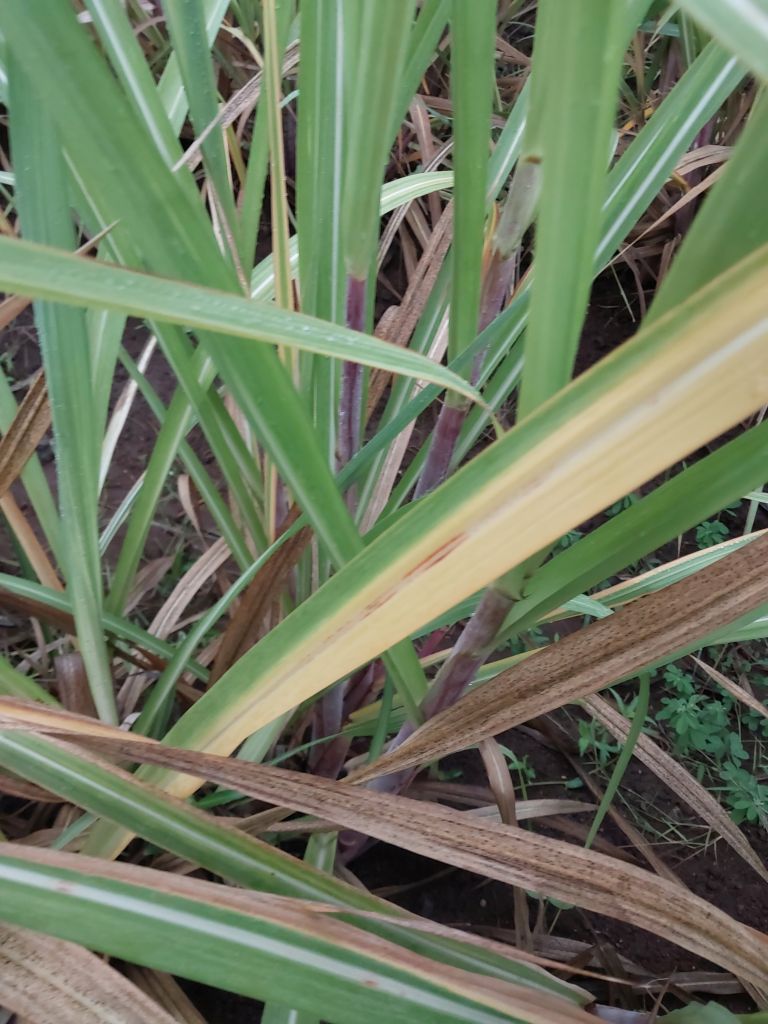
Label: Yellow Leaf